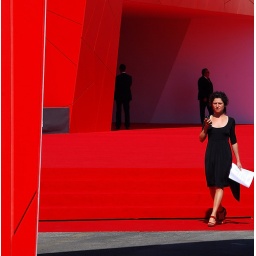
the woman in black and red